Underdog (2018 film)

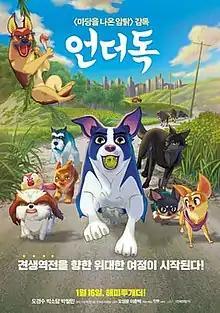
Theatrical release poster

Underdog (alternatively labelled as A Dog's Courage) is a 2018 South Korean animated drama adventure film about the story of a pack of abandoned dogs who journeyed to find a new home. The film is directed by Lee Chun-baek and Oh Sung-yoon and stars Doh Kyung-soo, Park So-dam and Park Chul-min. It was released in theaters on January 16, 2019.